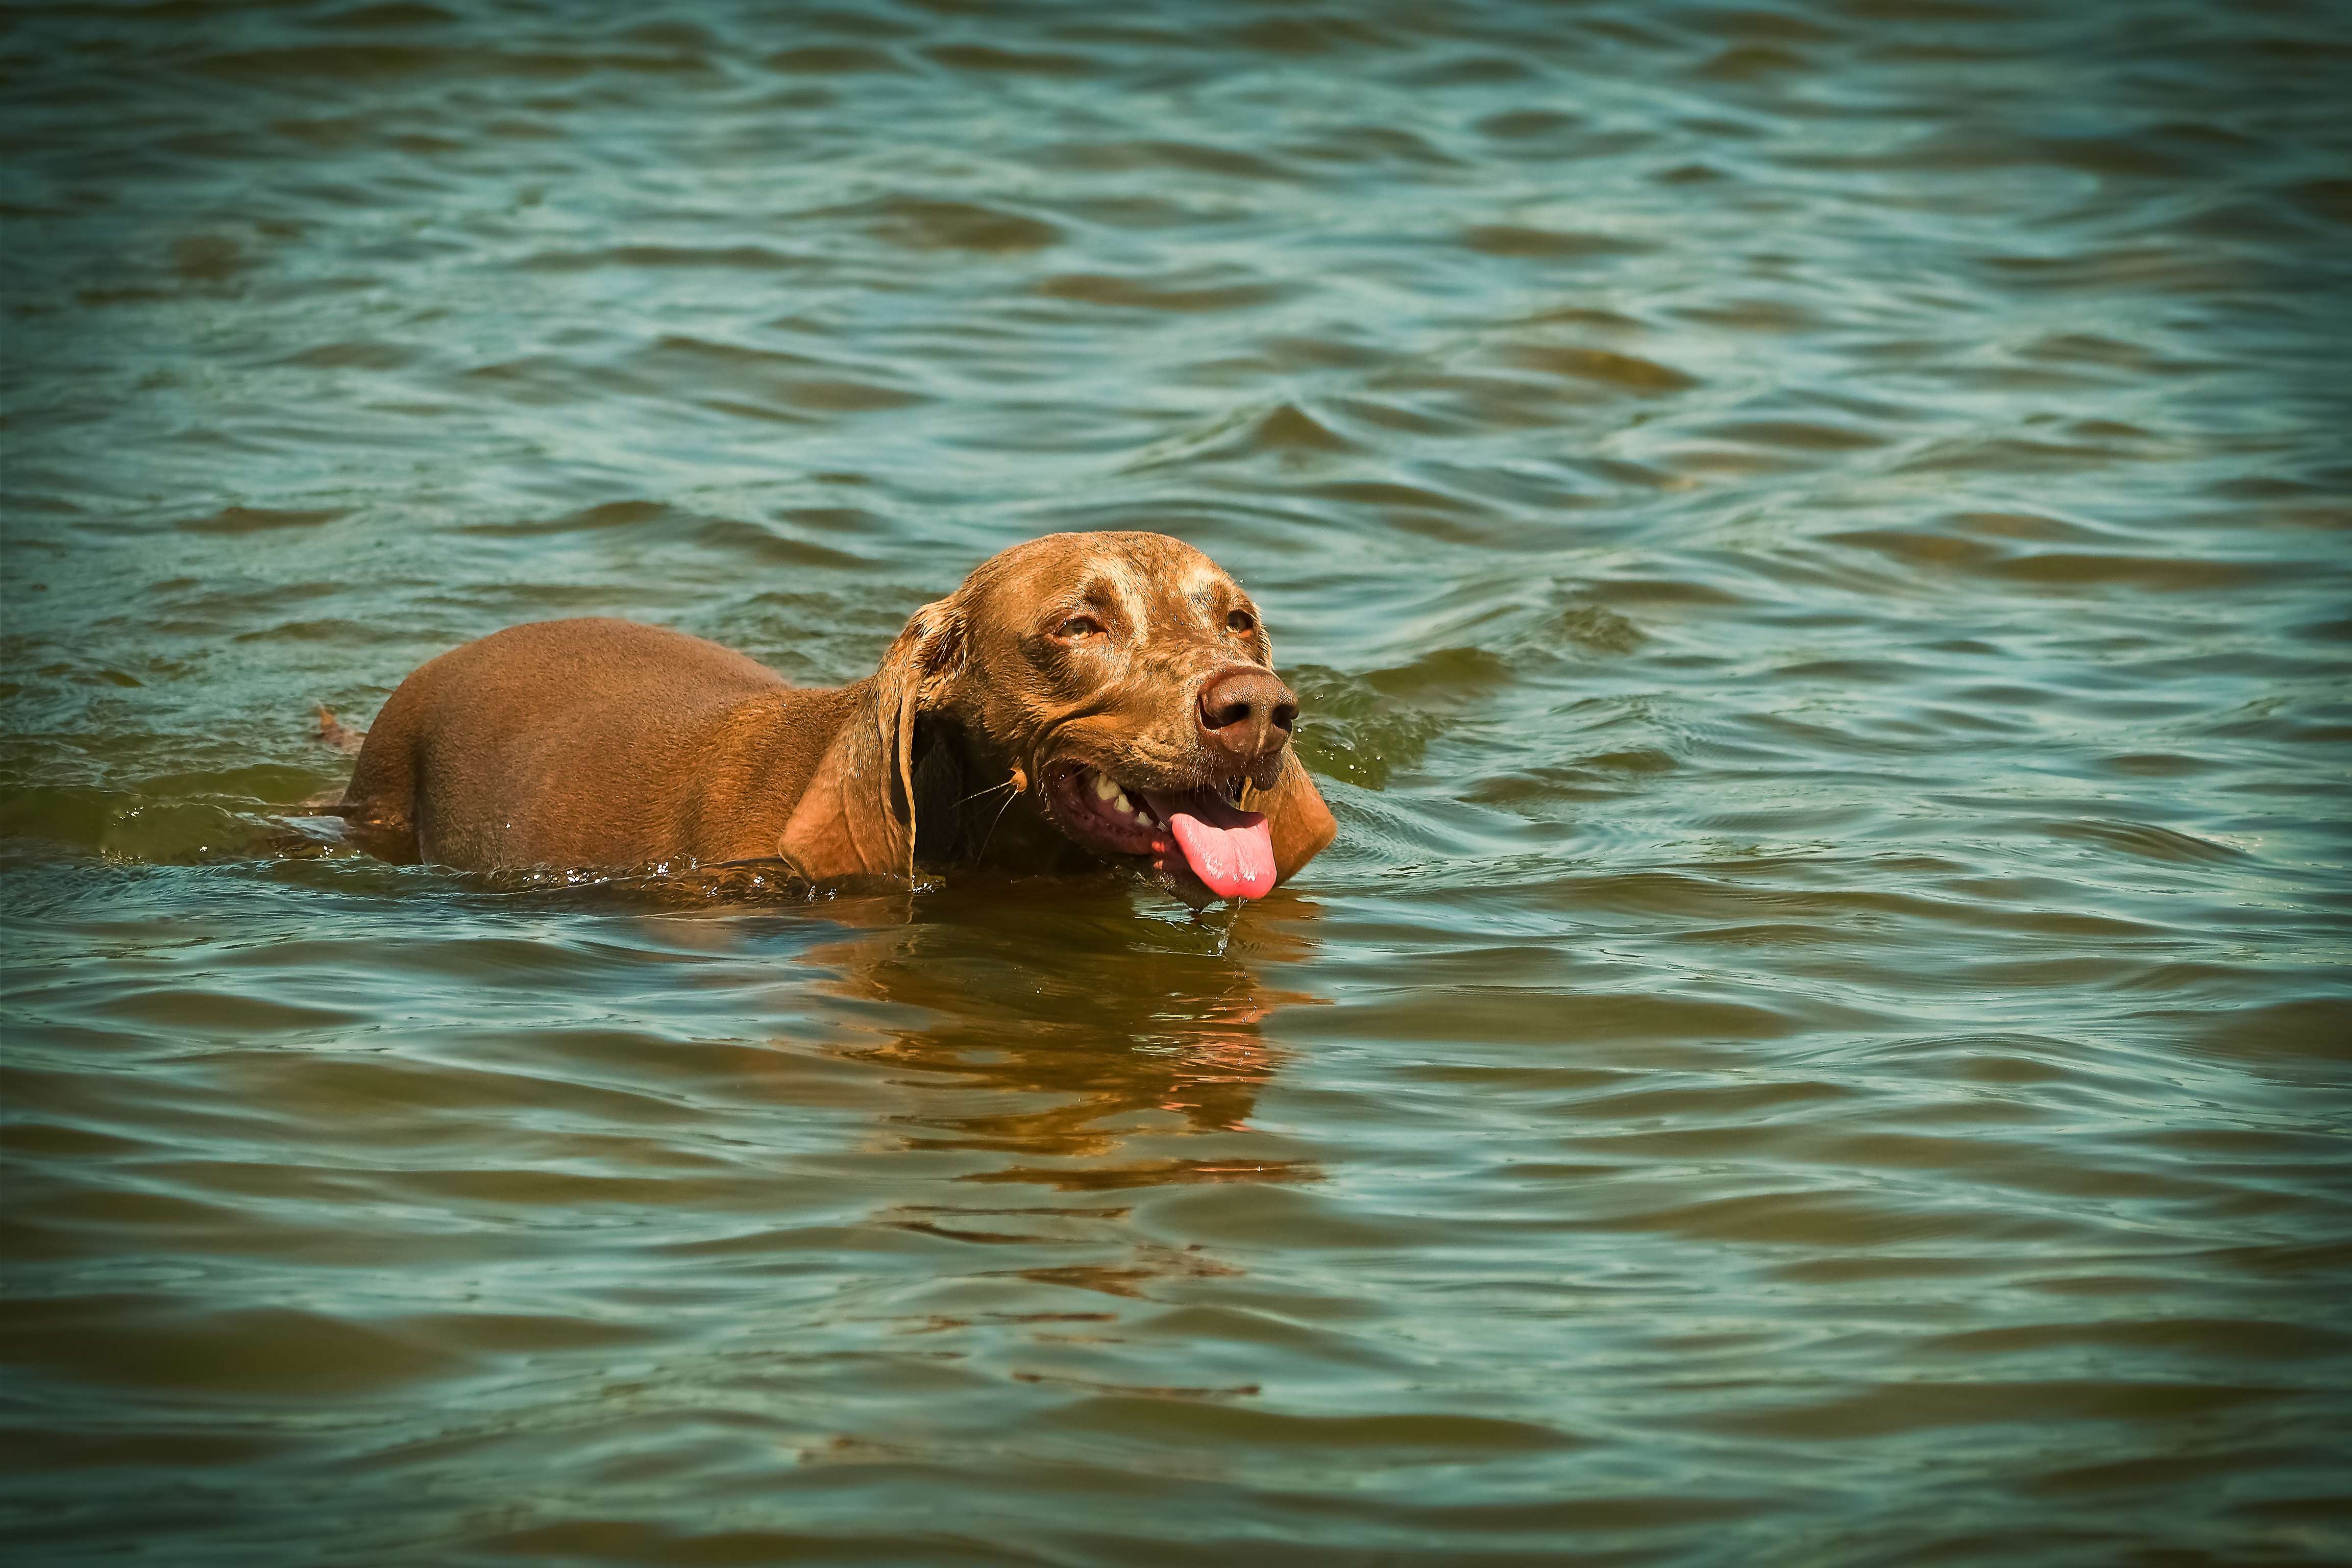
beach, water, nature, dog, animal, summer, swim, pet, mammal, weimaraner, hunting dog, fun, golden retriever, vertebrate, labrador retriever, waters, animal world, dog breed, wildlife photography, rhine, retriever, animal portrait, quadruped, romp, joy of life, dog like mammal